Eudyptula novaehollandiae

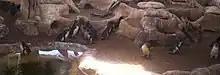
Little penguins at Sea World, Gold Coast, Queensland, Australia (photo 2005)

Zoological exhibits featuring purpose-built enclosures for "Eudyptula" species can be seen in Australia at the Adelaide Zoo, Melbourne Zoo, the National Zoo & Aquarium in Canberra, Perth Zoo, Caversham Wildlife Park (Perth), Ballarat Wildlife Park, Sea Life Sydney Aquarium, and the Taronga Zoo in Sydney. Enclosures include nesting boxes or similar structures for the animals to retire into, a reconstruction of a pool and in some cases, a transparent aquarium wall to allow patrons to view the animals underwater while they swim.